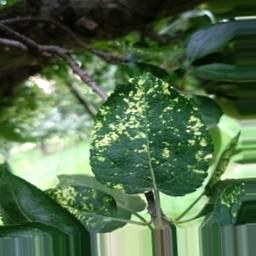
Label: Apple_Mosaic